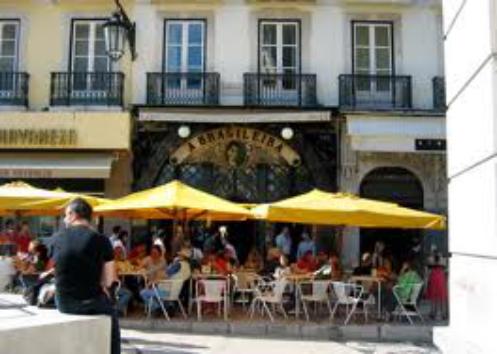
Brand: Cafe A Brasileira
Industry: Food